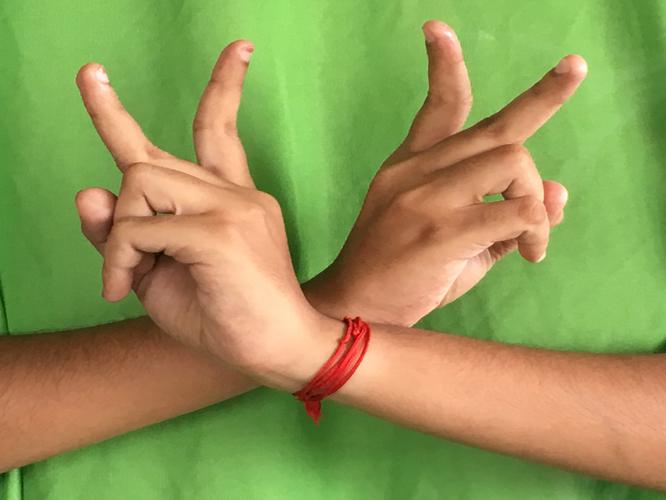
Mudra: Kartariswastika
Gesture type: double_hand